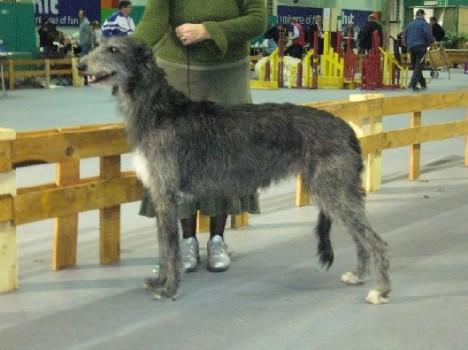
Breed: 224-n000056-Scottish_deerhound